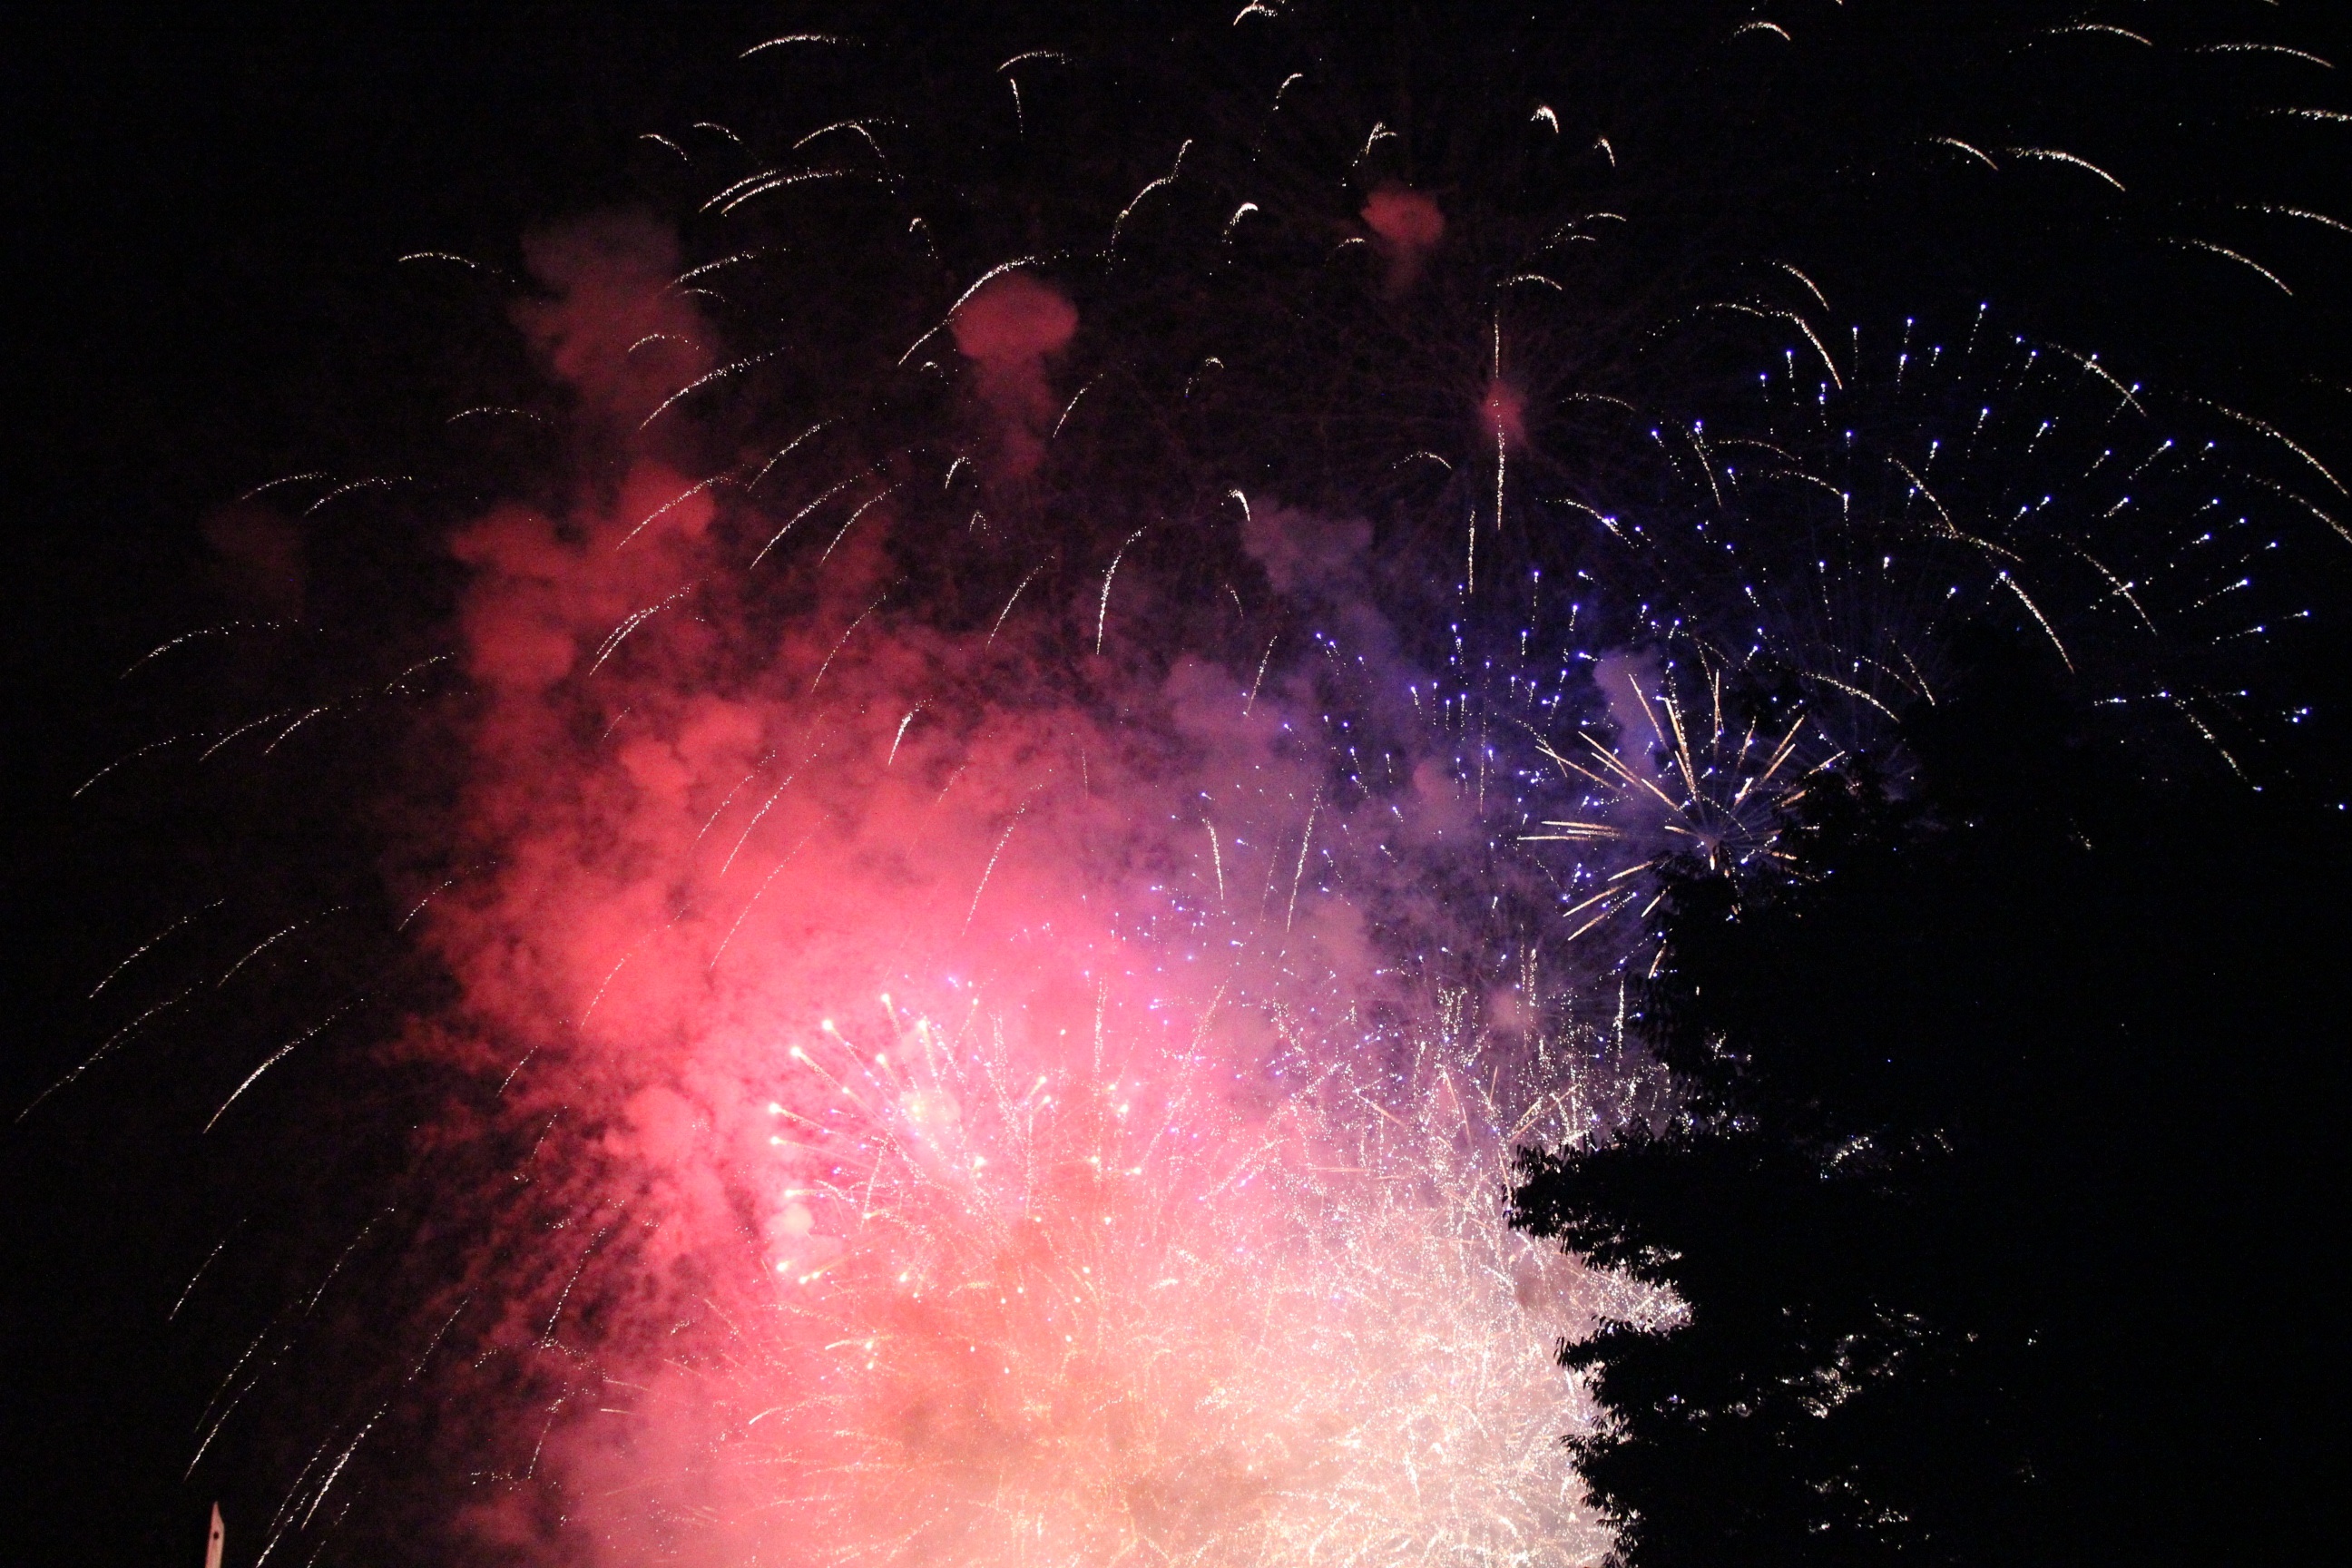
recreation, fireworks, event, outdoor recreation